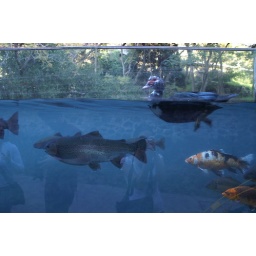
A confused duck in the fish tank.